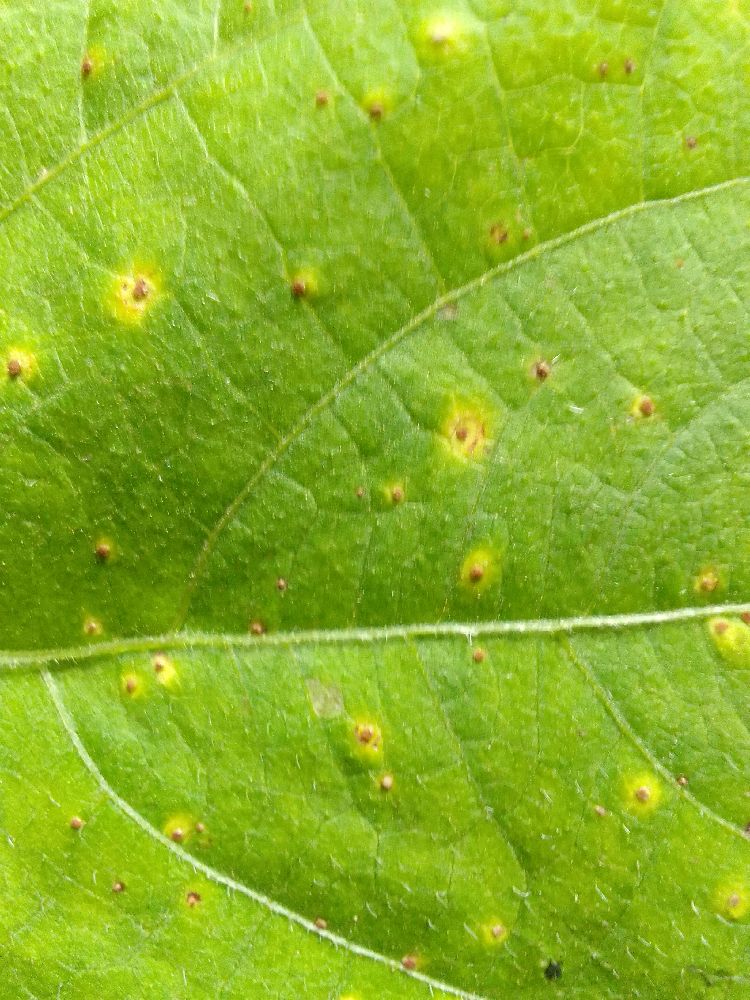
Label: rust